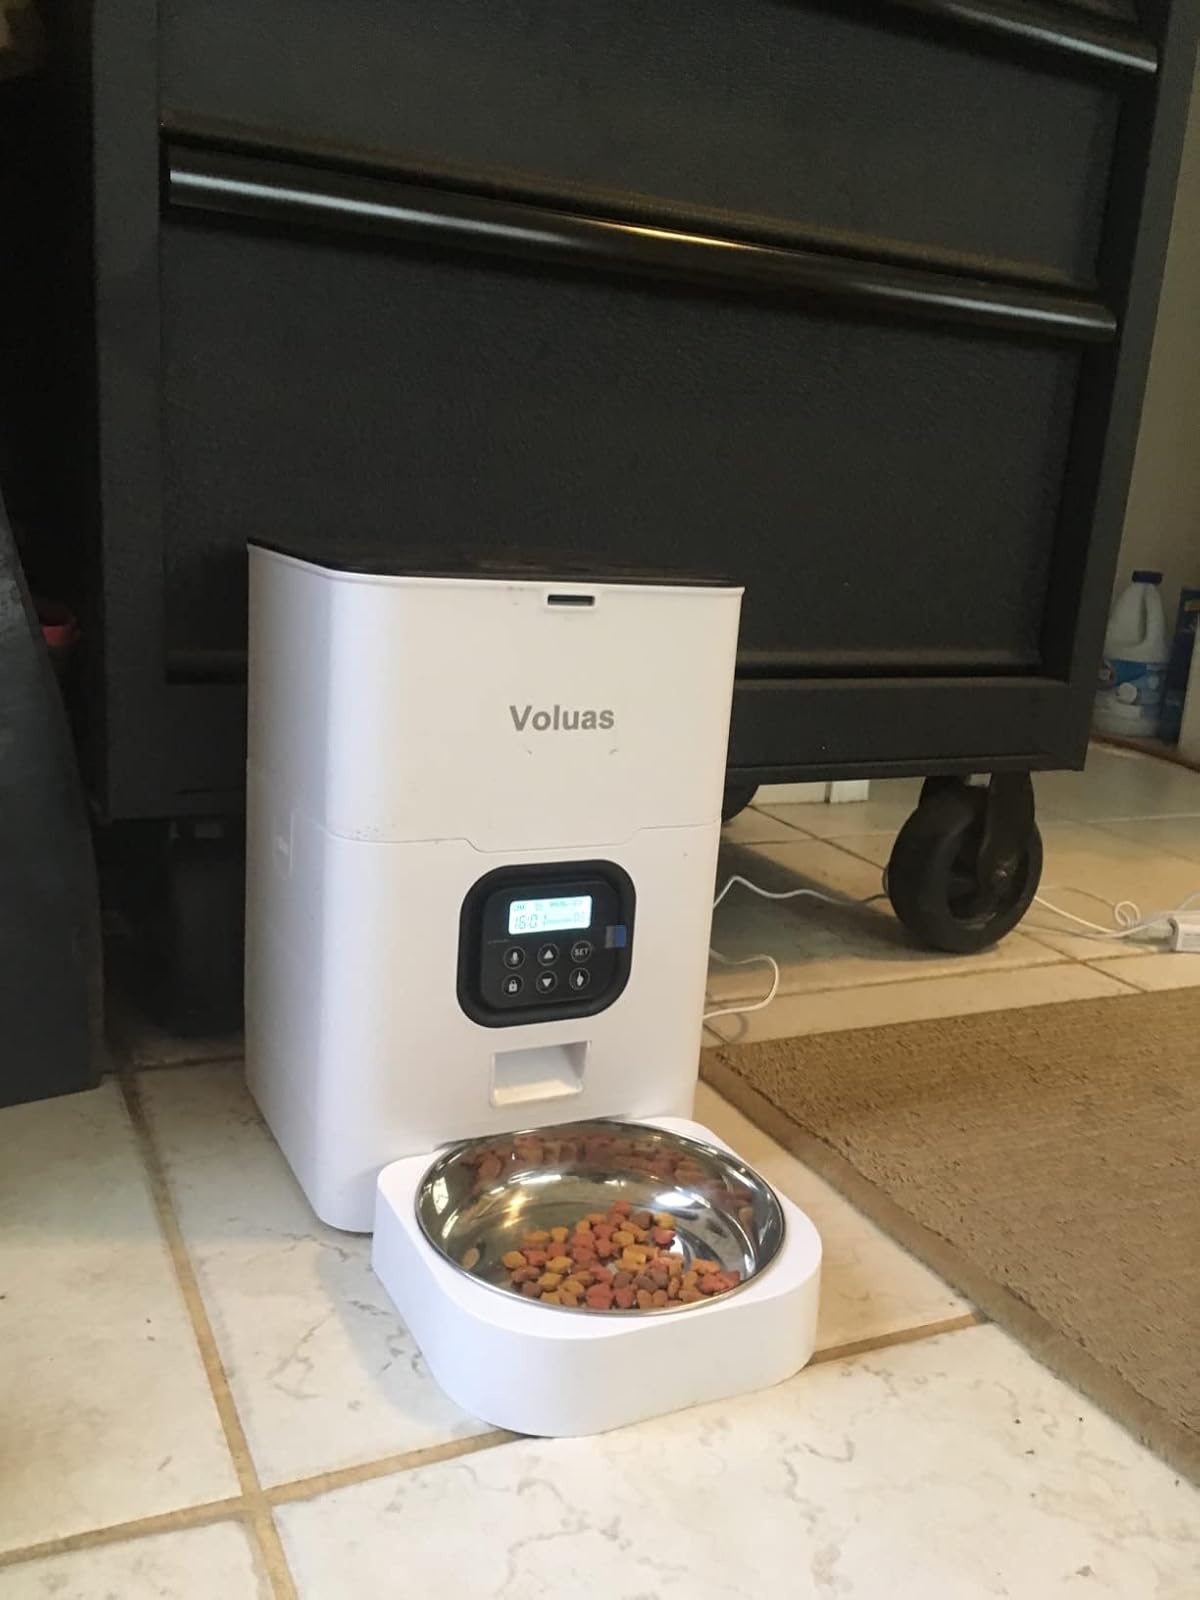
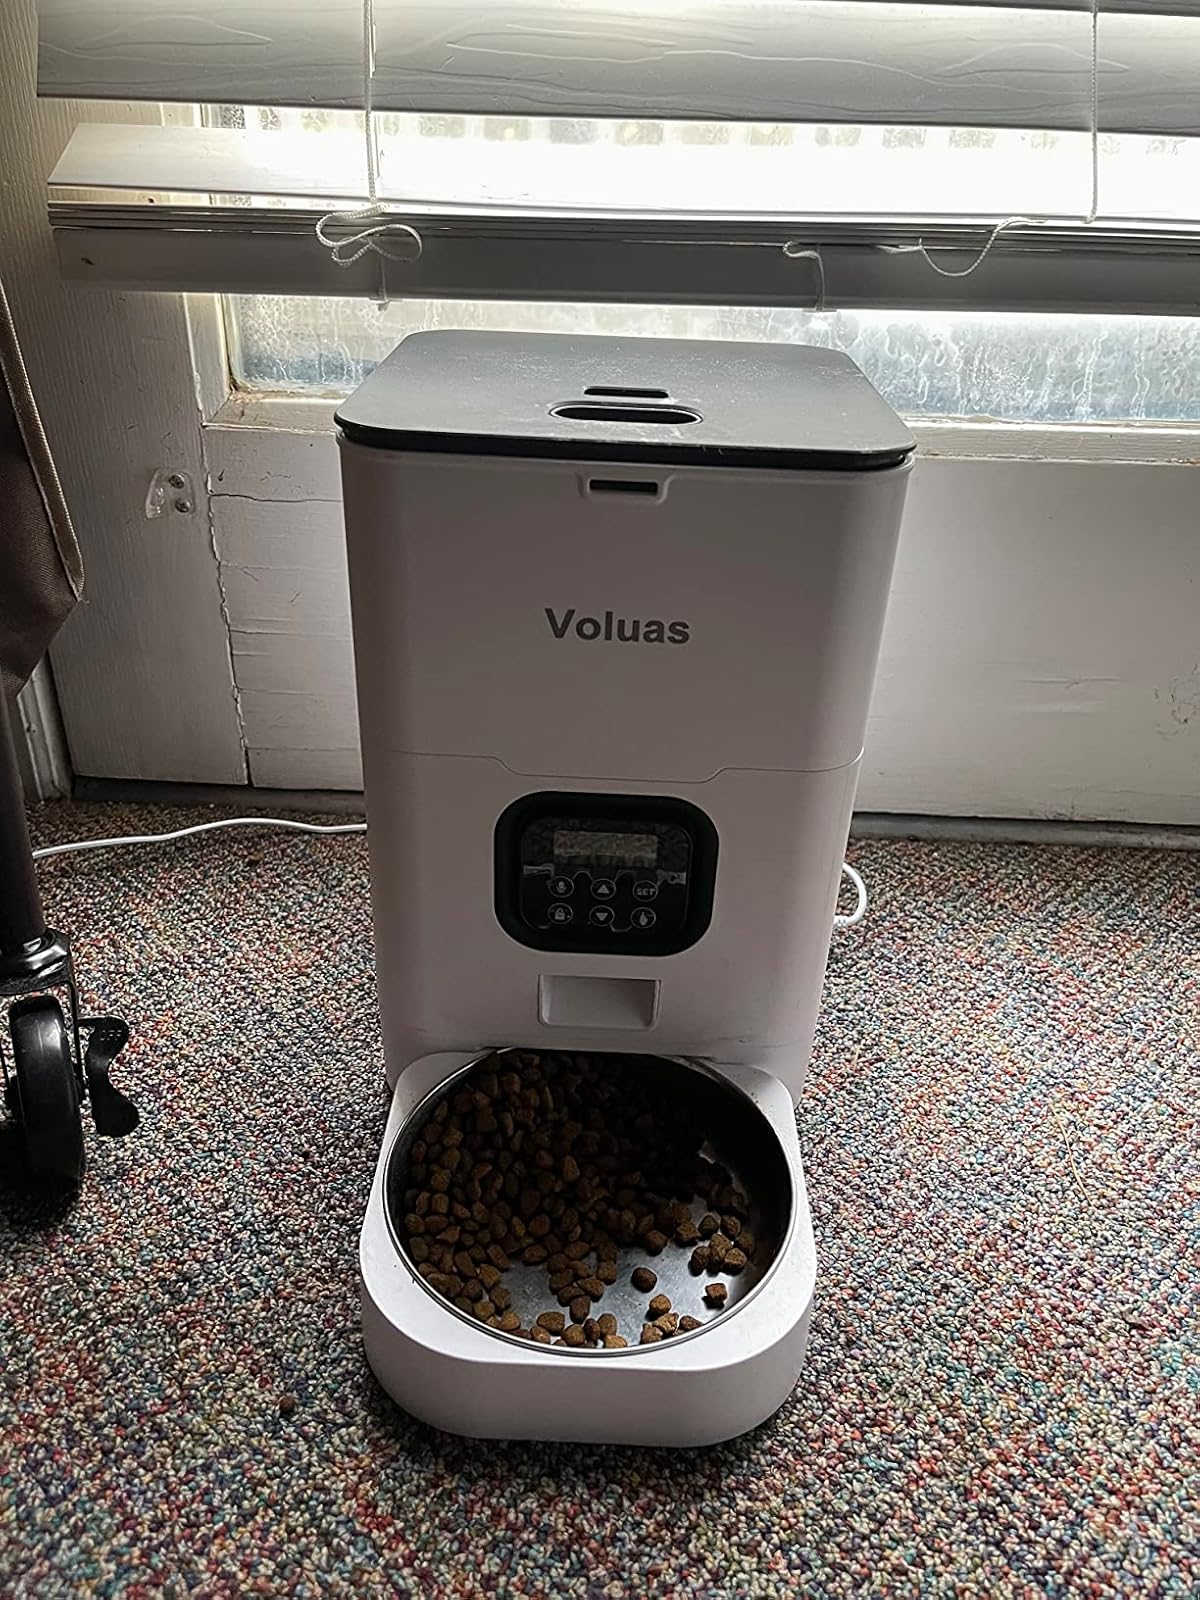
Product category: items_feeder
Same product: yes